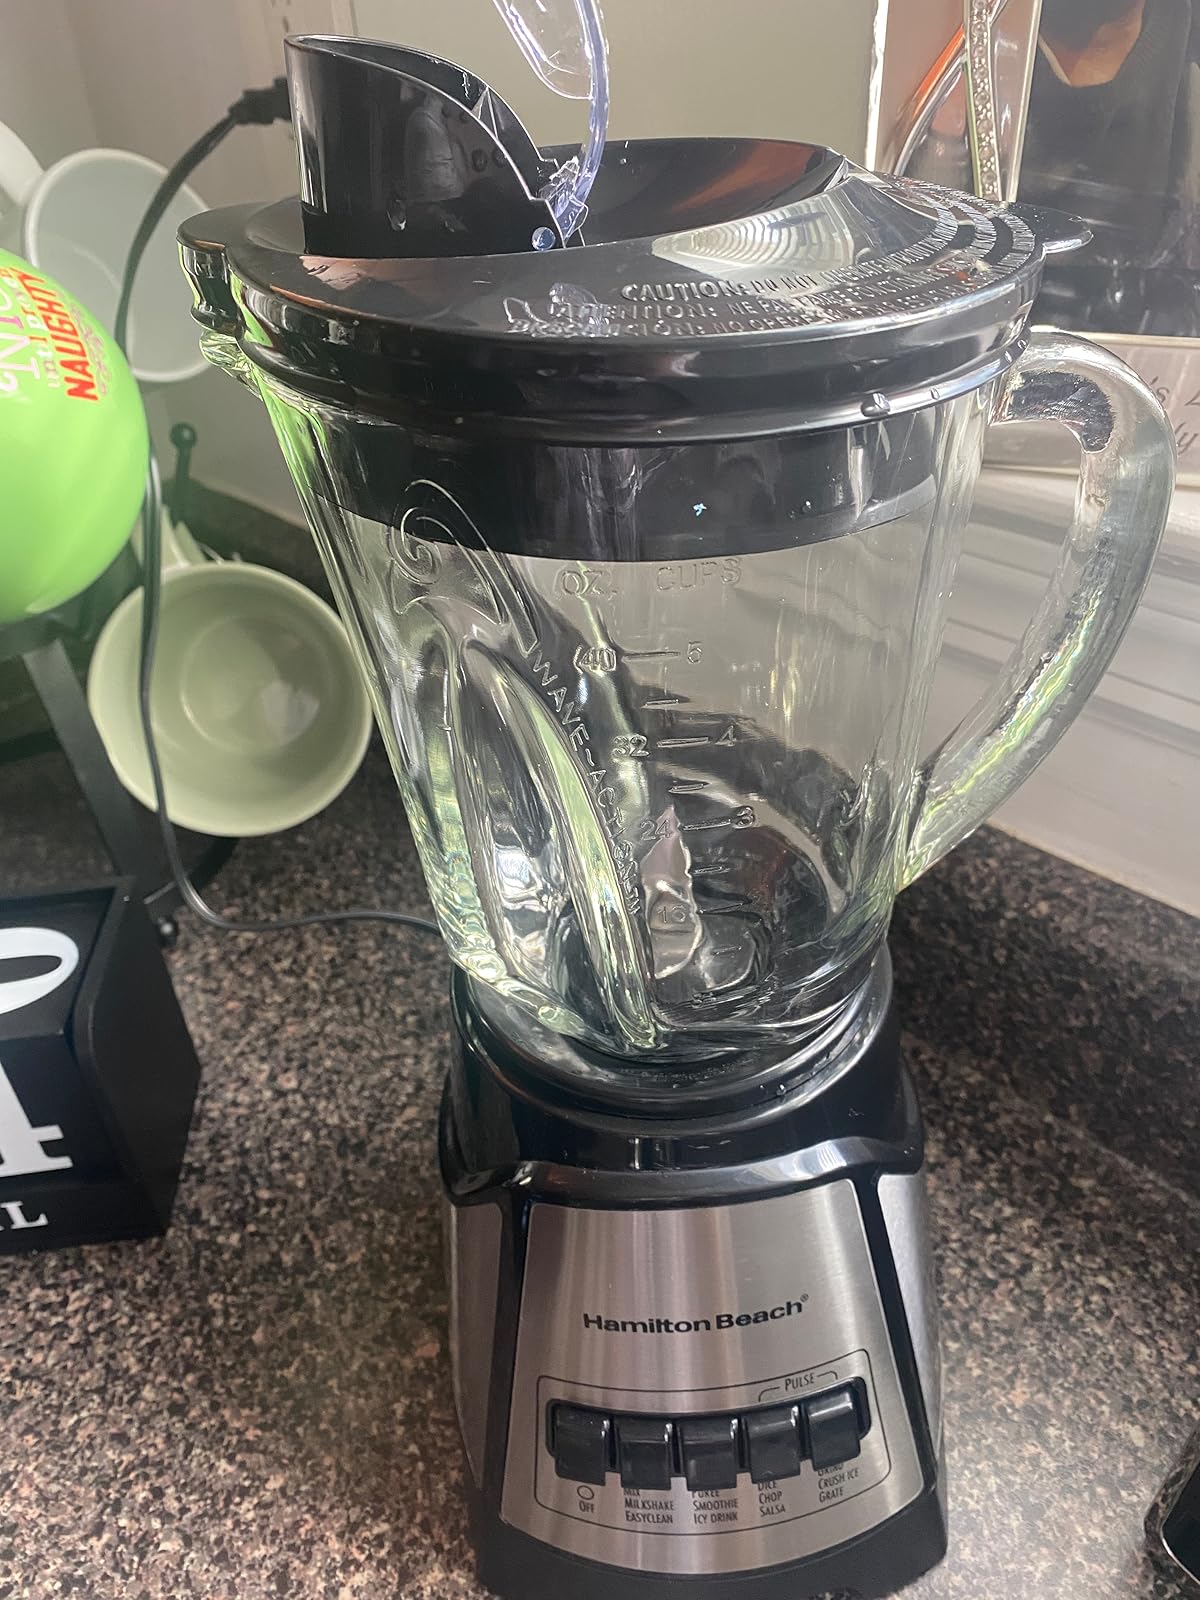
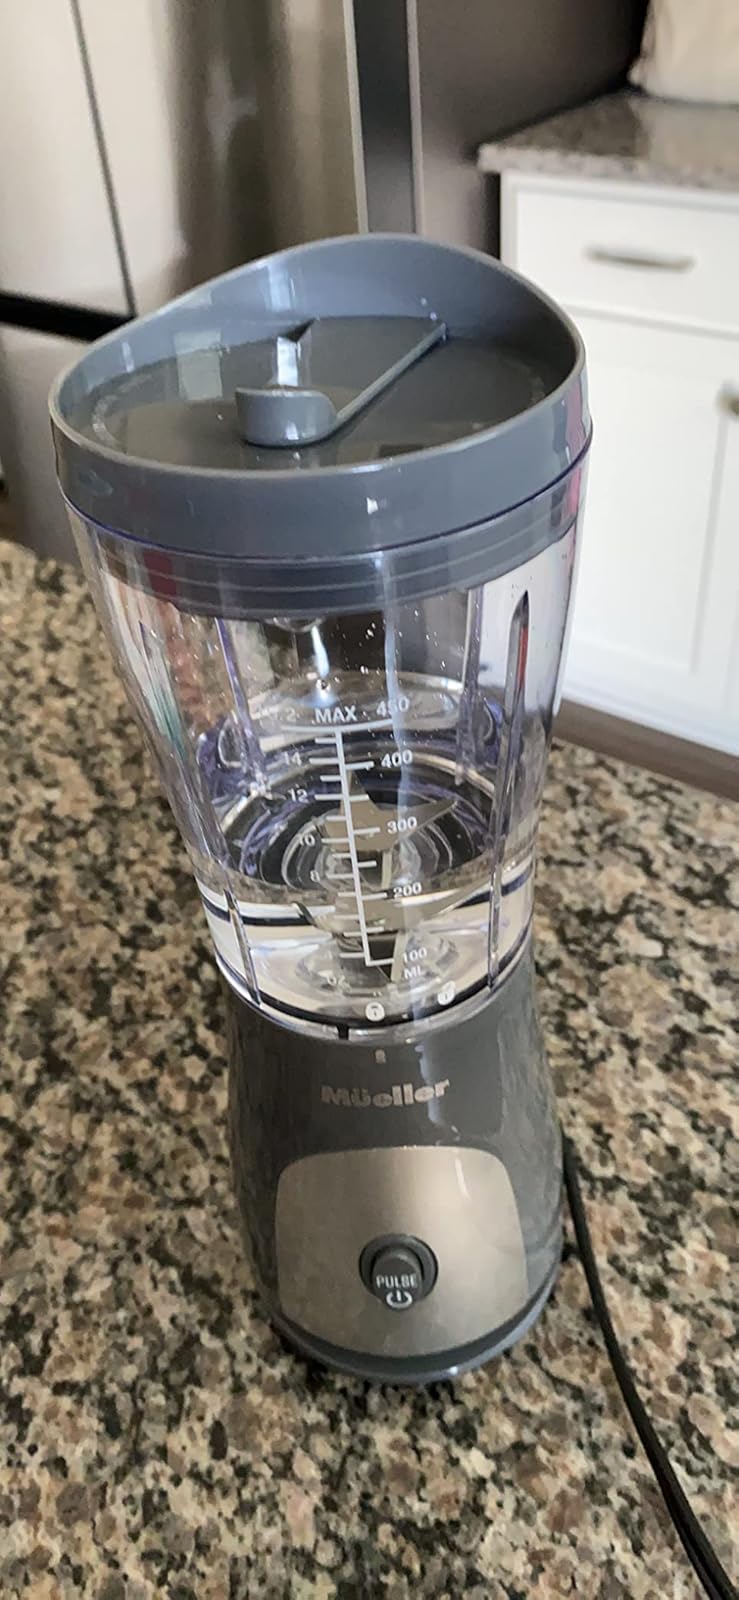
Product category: items_blender
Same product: no